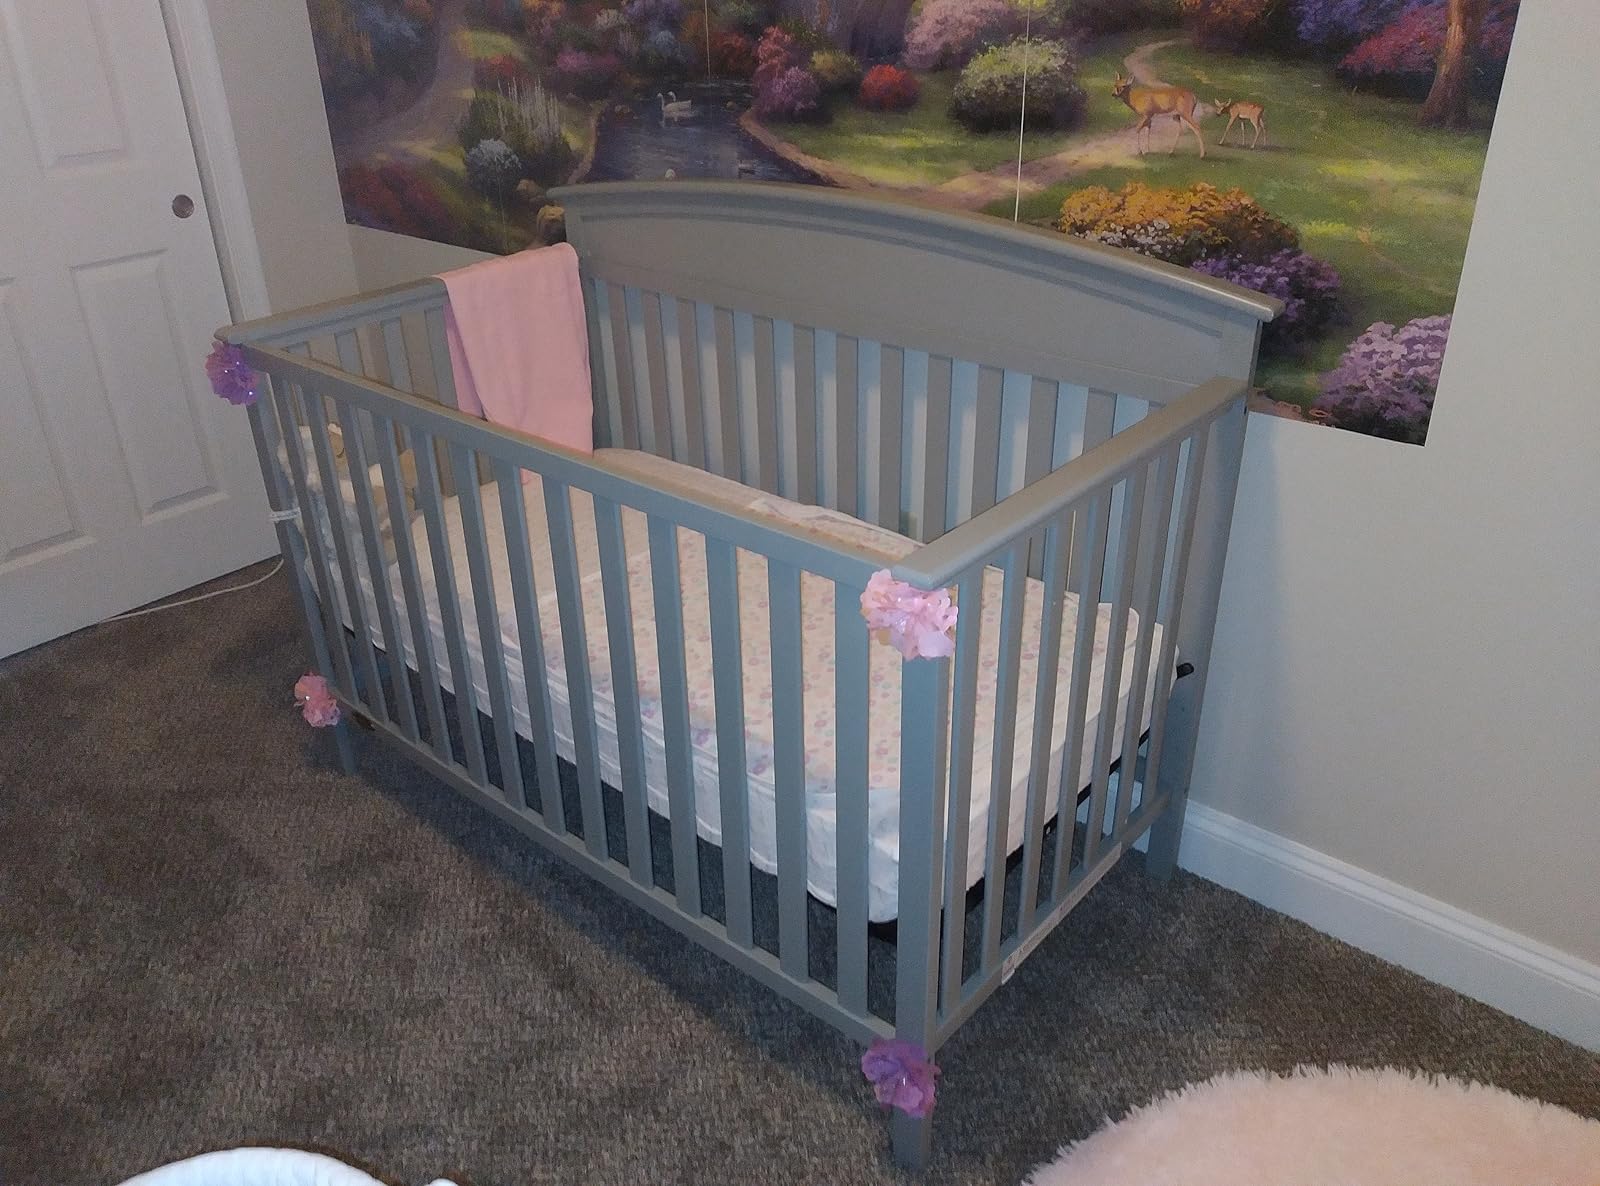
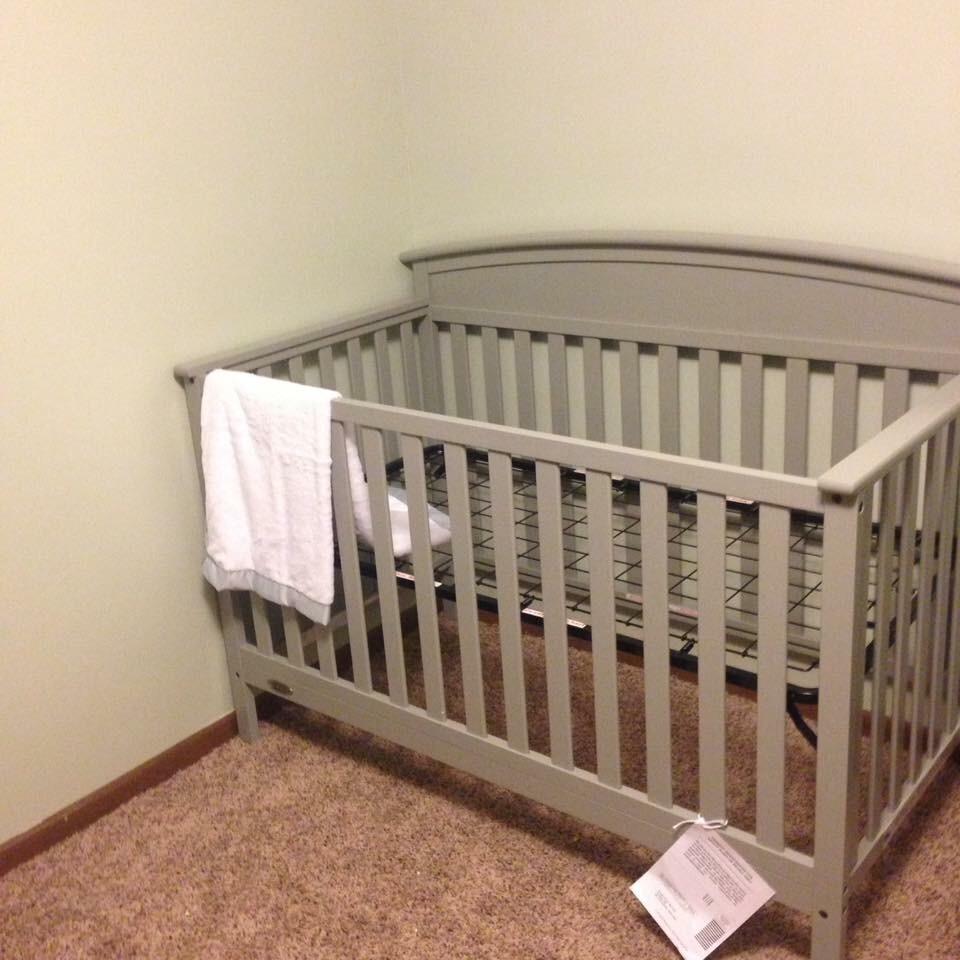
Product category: products_crib
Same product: yes